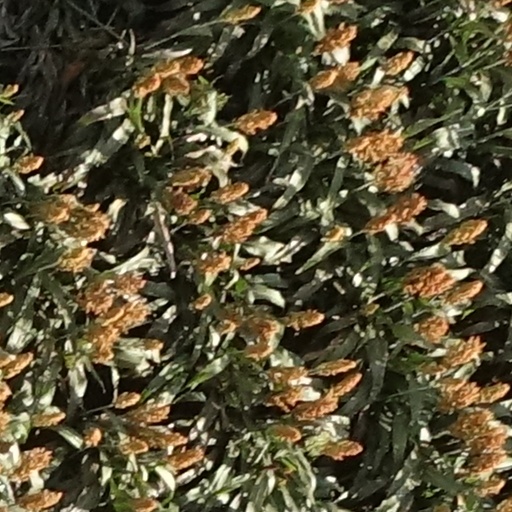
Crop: sorghum